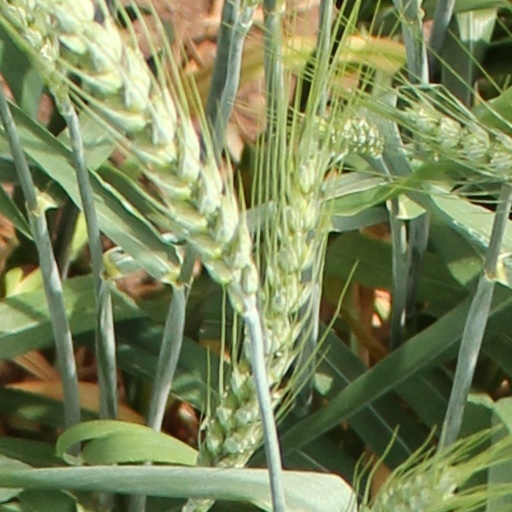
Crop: wheat